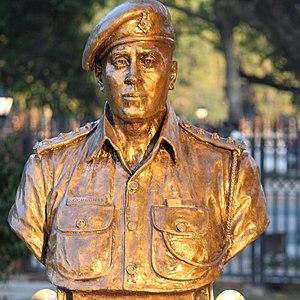
Le capitaine Vikram Batra, PVC était un officier de l' armée indienne, récompensé par le Param Vir Chakra, le prix le plus élevé et le plus prestigieux de l'Inde pour sa bravoure, pour ses actions pendant la guerre de Kargil en 1999.